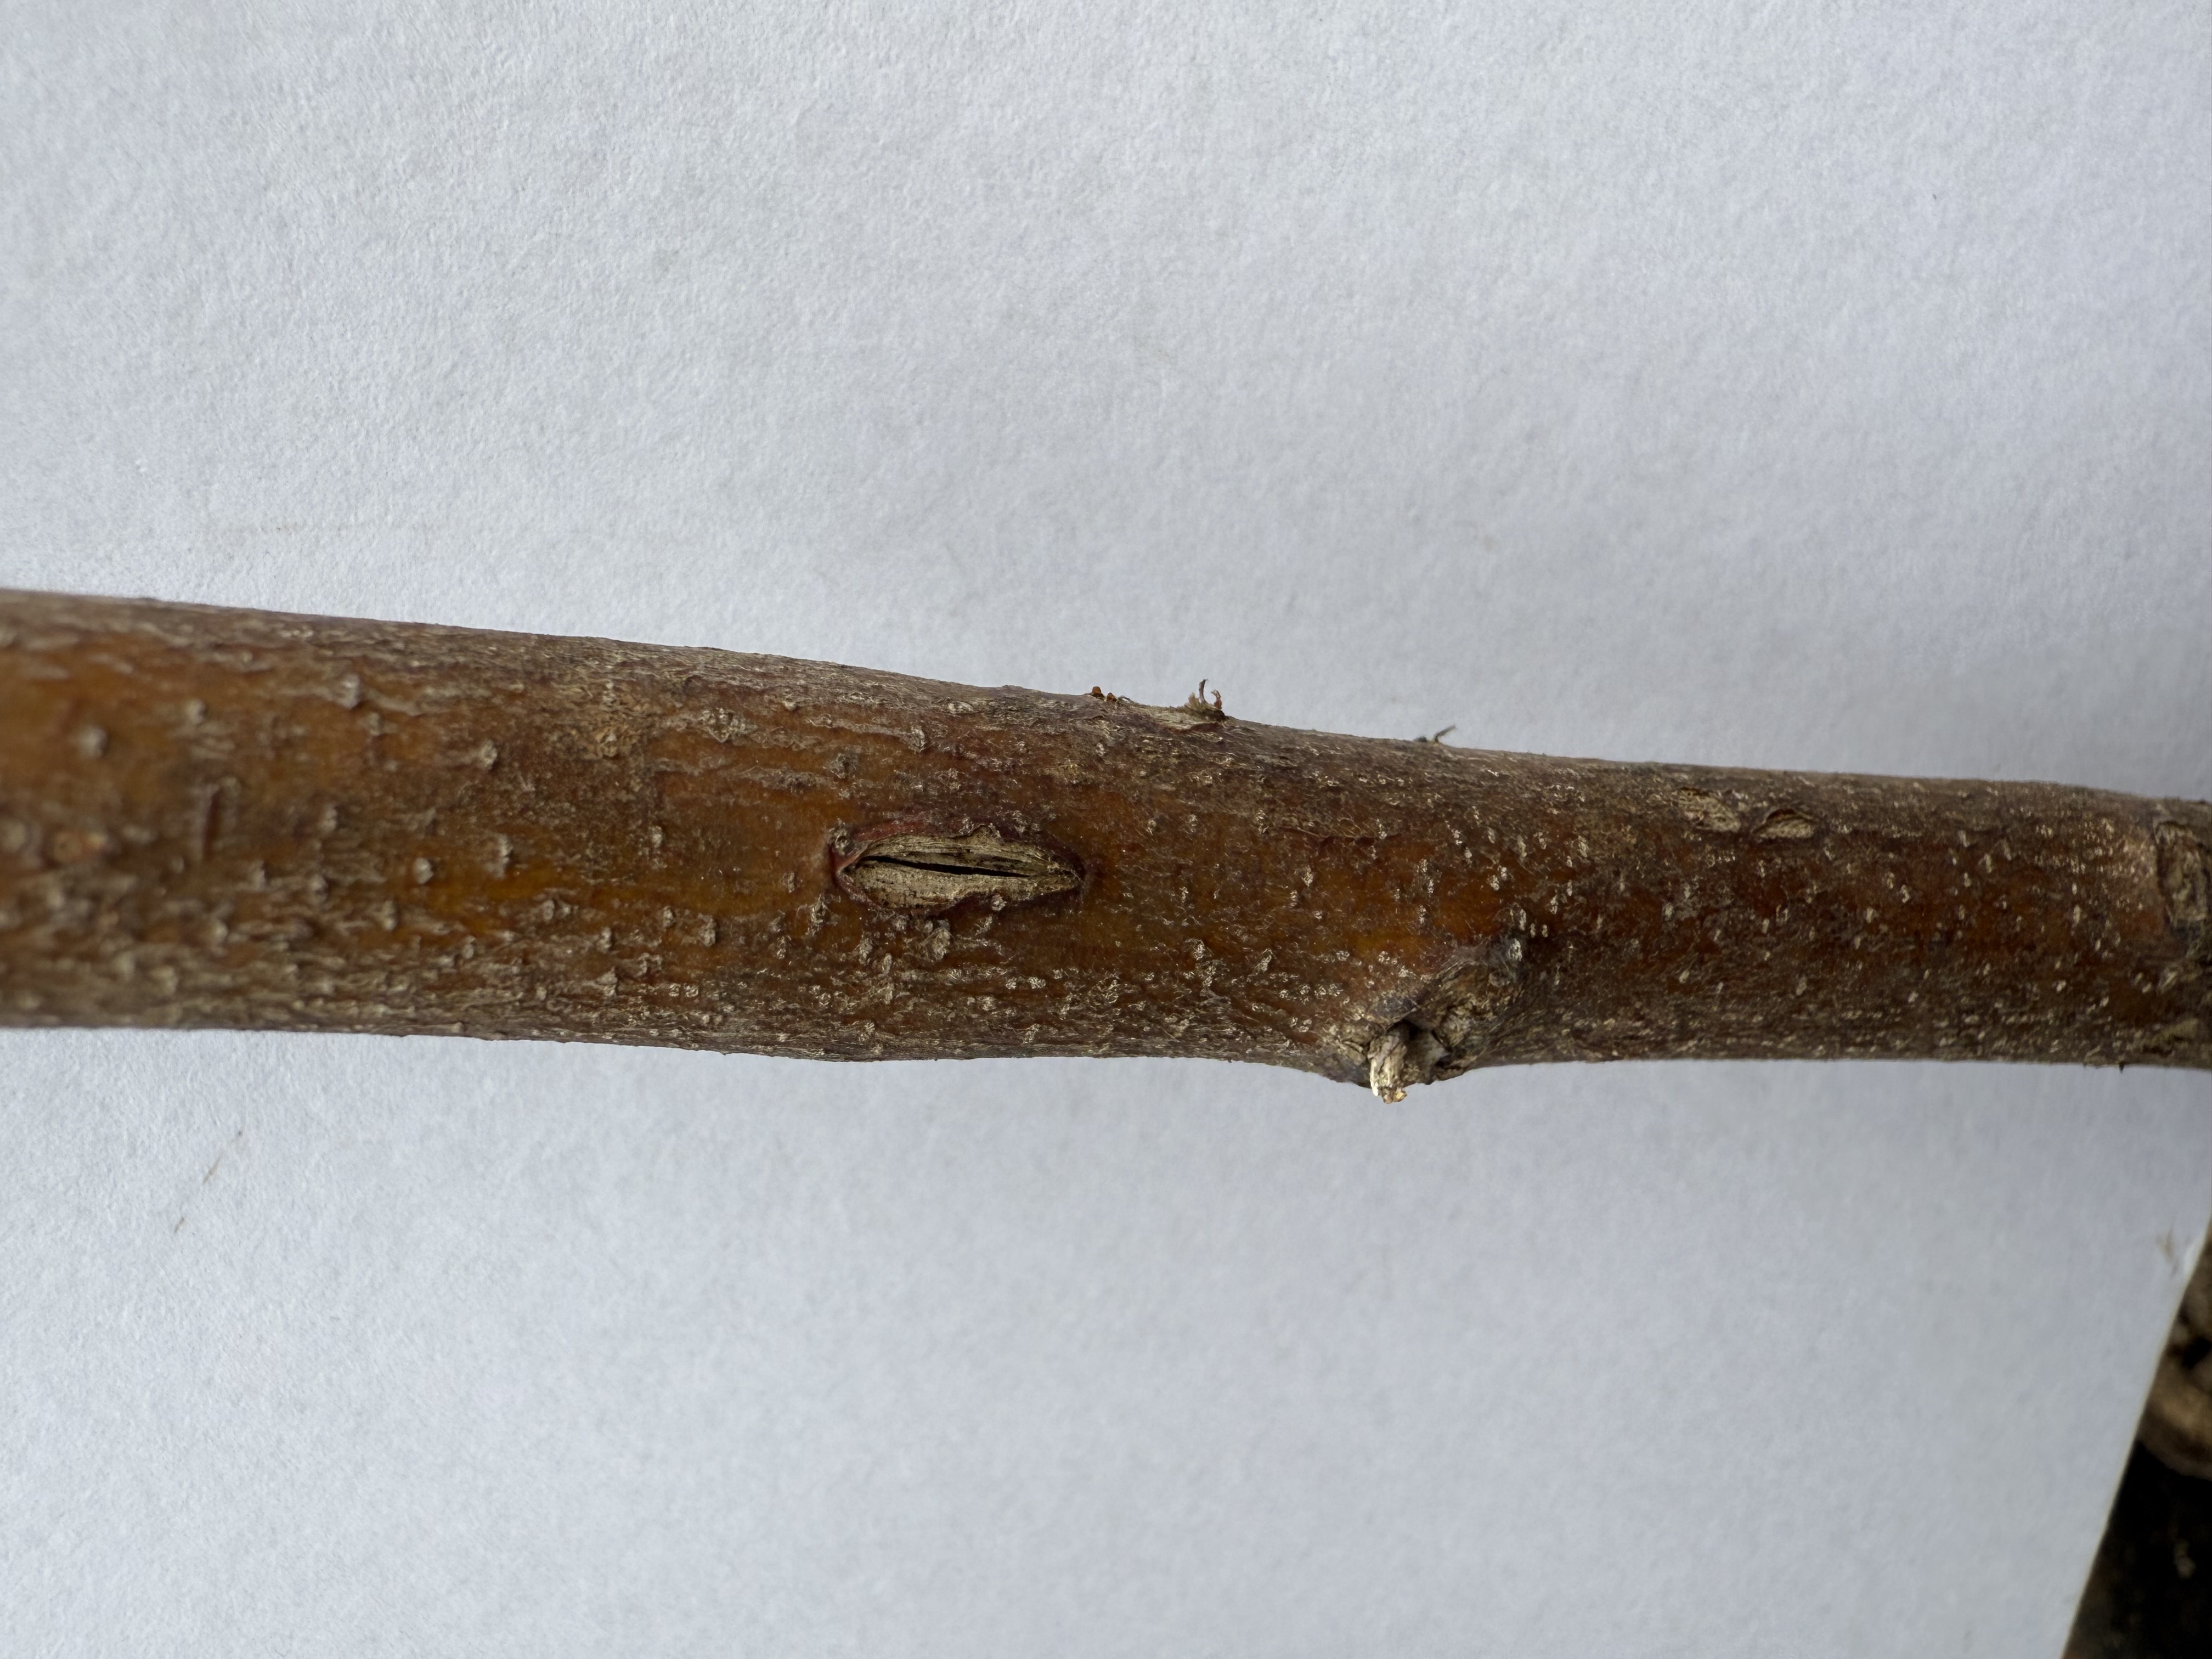
Variety: Jujube